Beth Salem Presbyterian Church

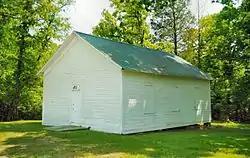

Beth Salem Presbyterian Church is a historic African-American church in Athens, Tennessee.